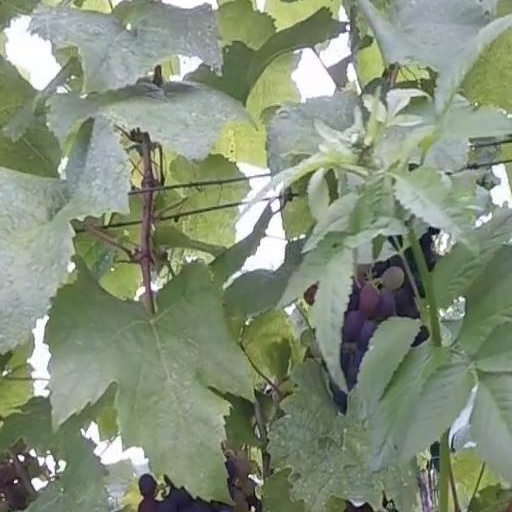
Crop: grape